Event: Nepal Earthquake
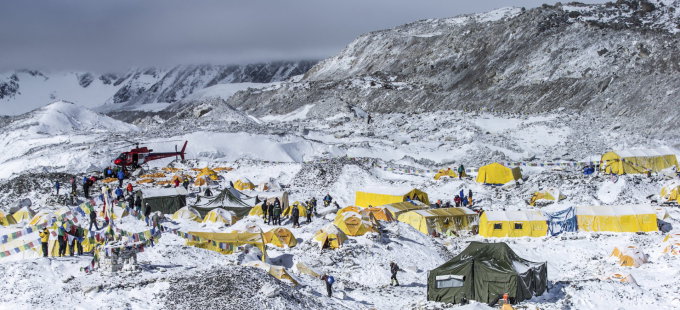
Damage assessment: no_damage